Mikas Petrauskas

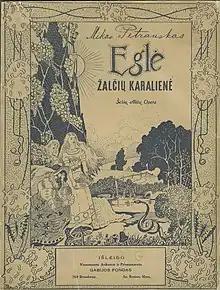
Title page of piano–vocal score for "Eglė žalčių karalienė" (1924)

Petrauskas has been commemorated both in independent Lithuania and during the Soviet era.